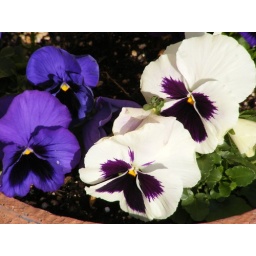
The pansies in the containers are doing much better than those in the flower bed along the driveway.